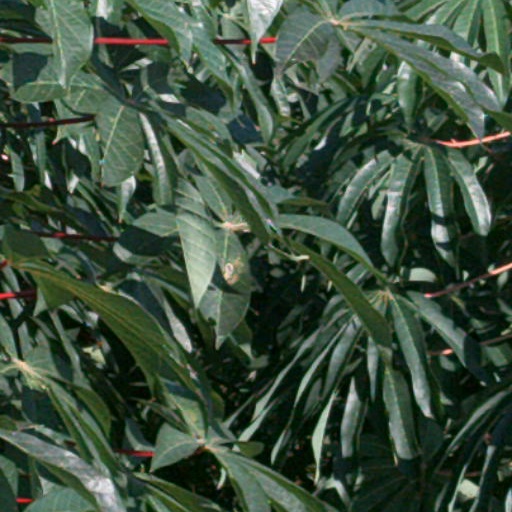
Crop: cassava